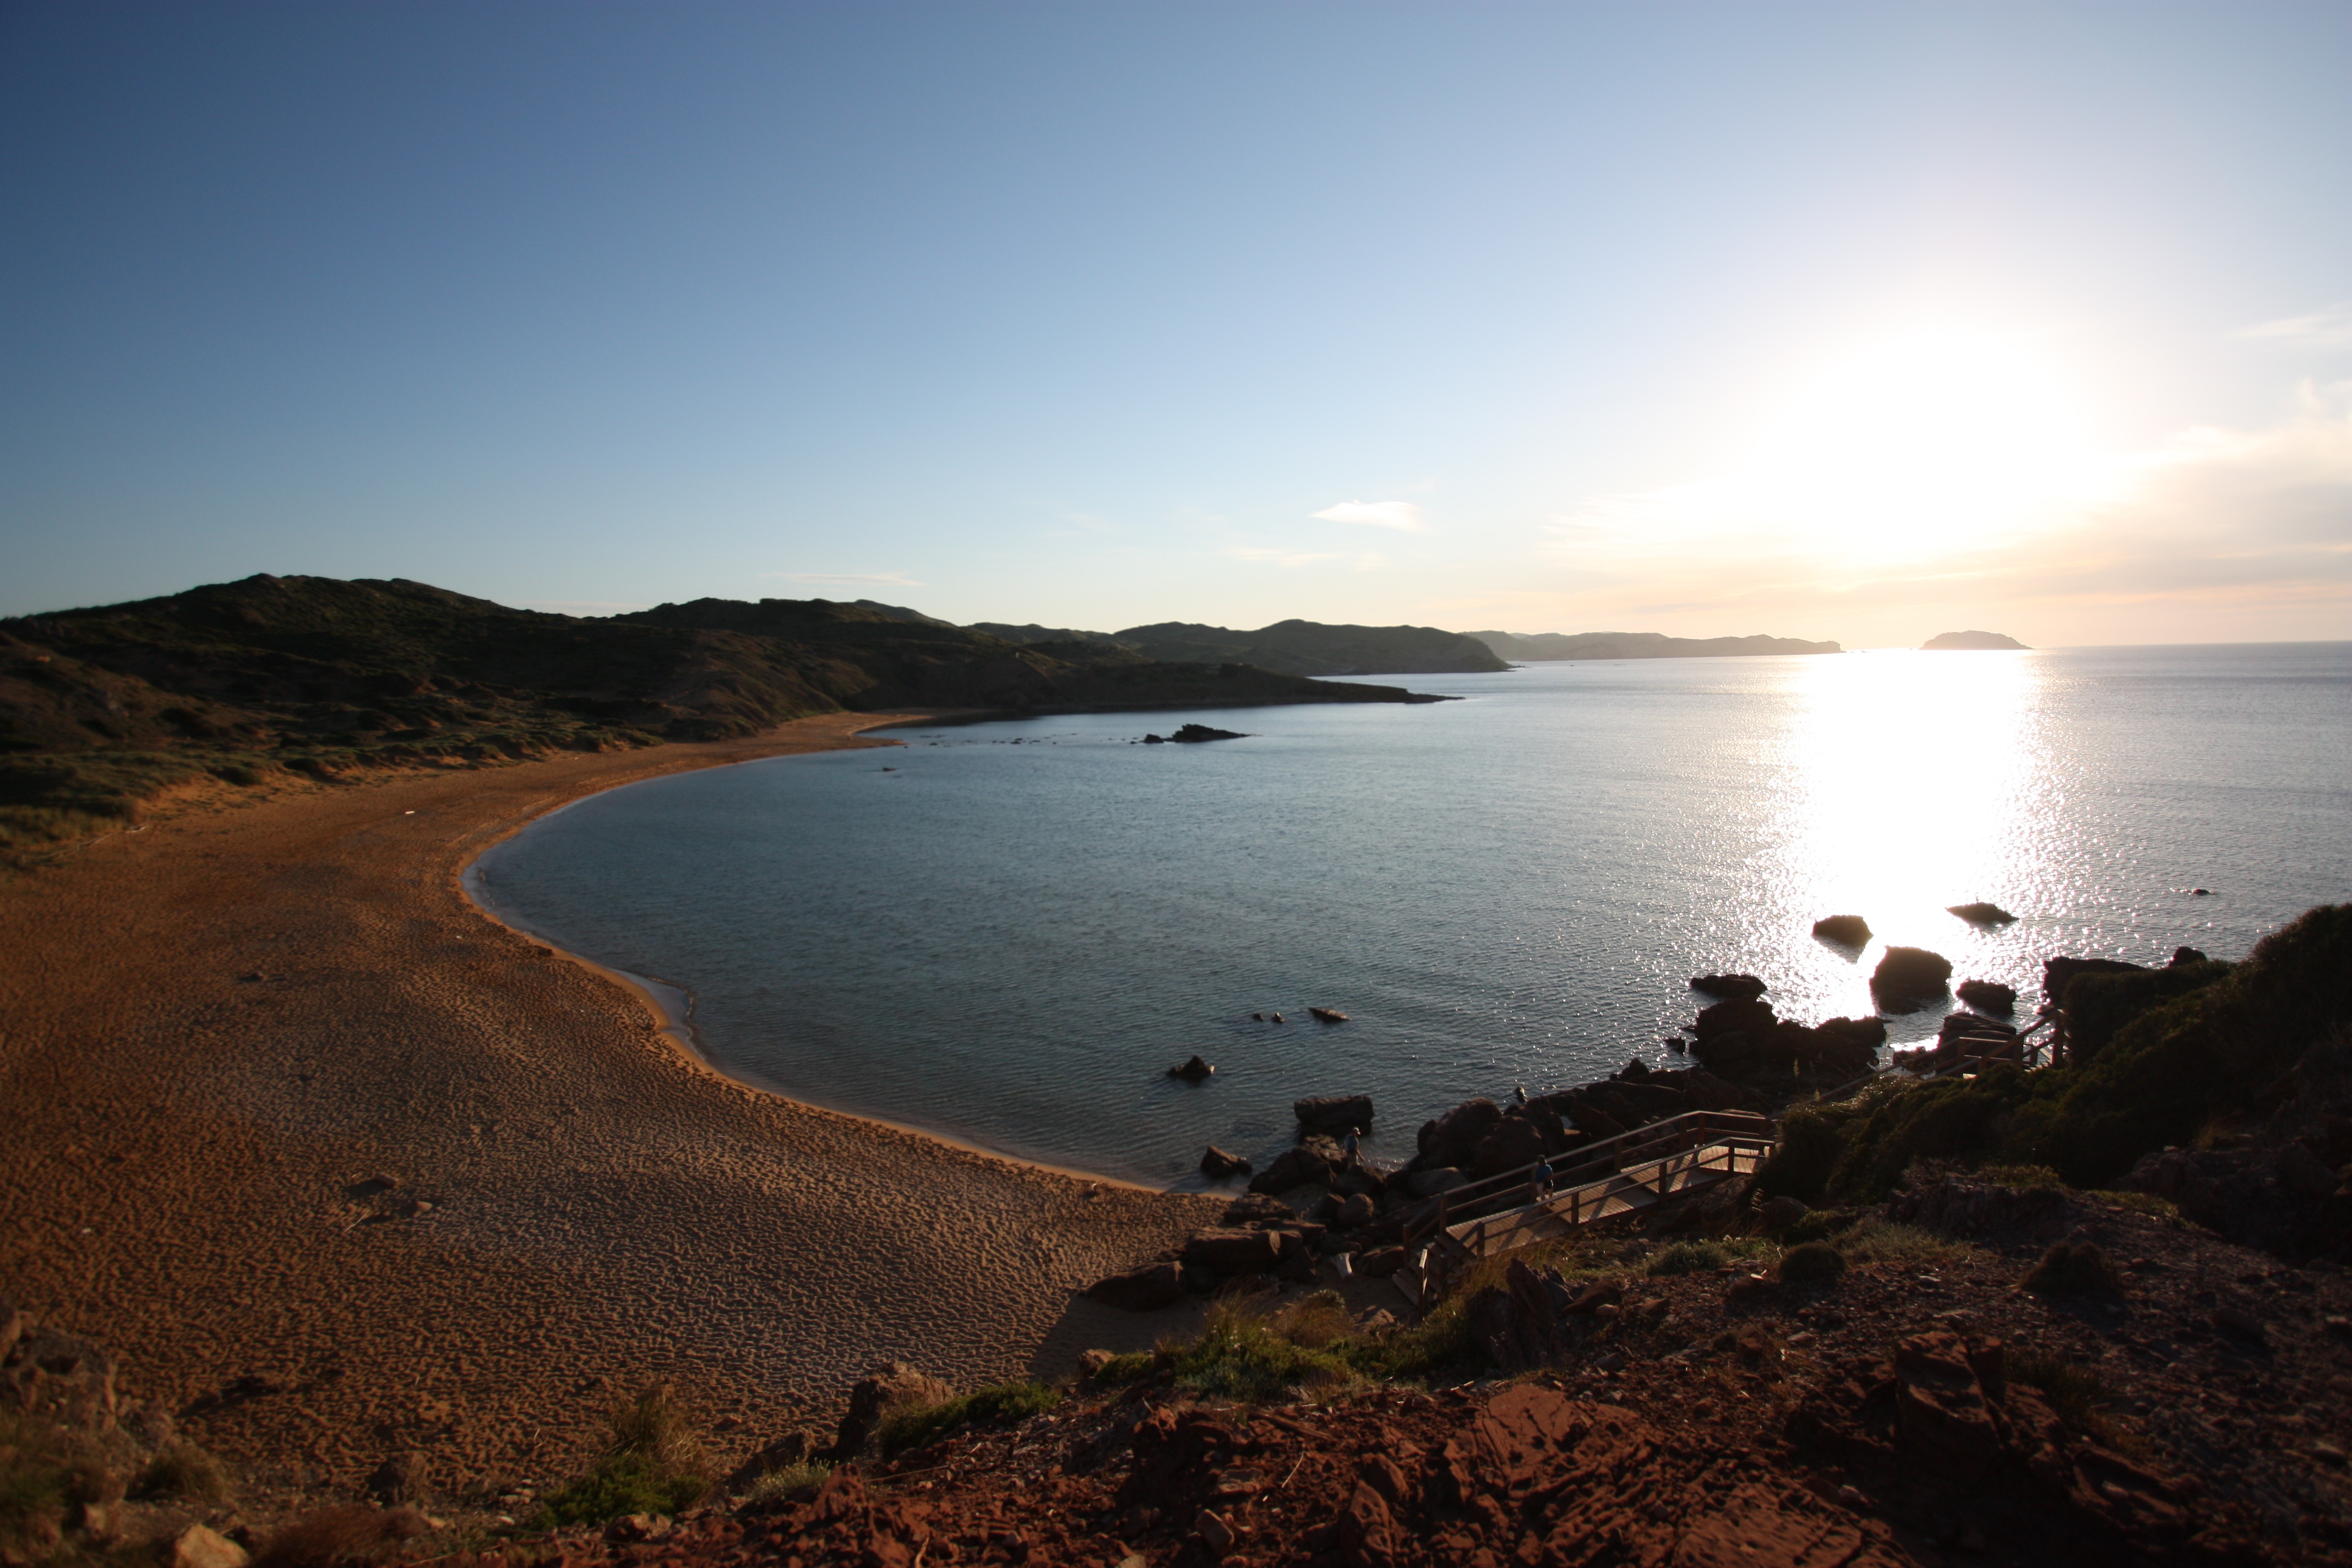
beach, landscape, sea, coast, rock, ocean, horizon, sunrise, sunset, morning, shore, lake, dawn, dusk, cove, reflection, bay, reservoir, terrain, body of water, loch, cape